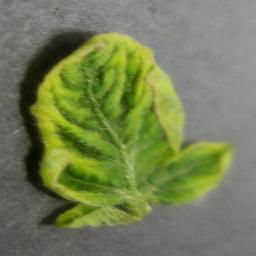
Label: Tomato___Tomato_Yellow_Leaf_Curl_Virus